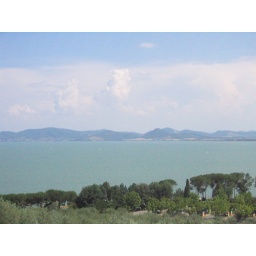
View over the lake from the castle